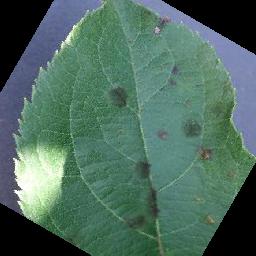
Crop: apple
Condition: scab